Nadia Ali (singer)

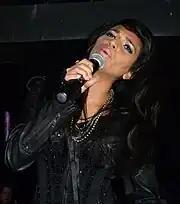
Ali performing at Josephine's in Washington, D.C., in 2011

As of February 2010, Ali had begun working on her second studio album. A music video for the lead single from the album, "When It Rains", was released on her YouTube channel in August 2011.